Alexander McVeigh Miller House

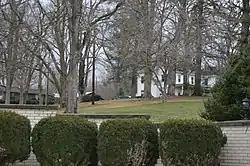
Street view

Alexander McVeigh Miller House, also known as the Mittie Clark Miller House and "The Cedars", is a historic home located at Alderson, Greenbrier County, West Virginia. It was built starting in 1881, and is a large, T-shaped frame dwelling. It features three-bay verandas and a full height, pedimented,